Snow White and the Seven Dwarfs (1937 film)

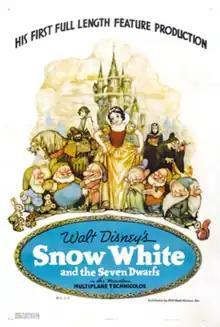
Theatrical release poster by Gustaf Tenggren

Snow White and the Seven Dwarfs is a 1937 American animated musical fantasy film produced by Walt Disney Productions and released by RKO Radio Pictures. Based on the 1812 German fairy tale by the Brothers Grimm, the production was supervised by David Hand, and was directed by five sequence directors: Perce Pearce, William Cottrell, Larry Morey, Wilfred Jackson, and Ben Sharpsteen. It is the first animated feature film produced in the United States and the first cel animated feature film.